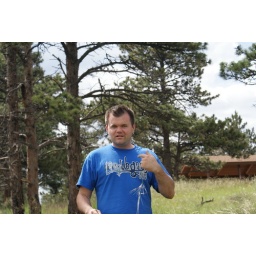
brad is standing and or playing in the grass (33)